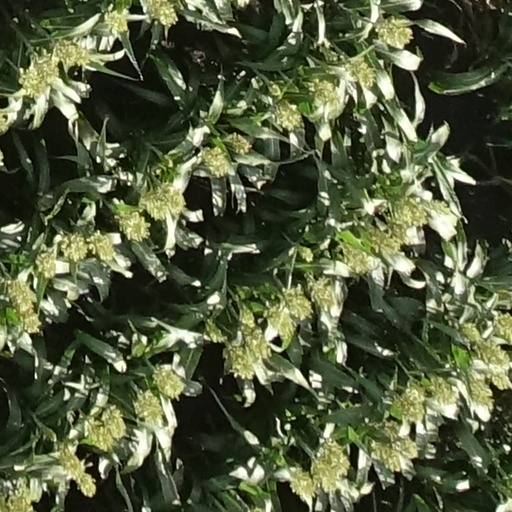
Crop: sorghum